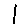
Label: 1